Goupy No.2

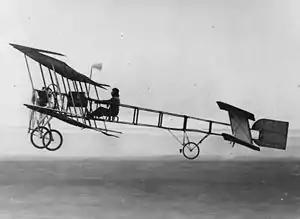

The Goupy No.2 was an experimental aircraft designed by and and built in France in 1909 at the Blériot factory at Buc. The Goupy No.2 is significant for two major and influential innovations in aircraft design: it was the first tractor configuration biplane to fly and the first biplane to feature staggered wings, built with a landing gear configuration nearly identical in appearance to the Blériot XI monoplane, flown earlier that year. While both these features would very soon become the norm in aircraft design, the No.2 was described in the aviation press at the time as having a "somewhat unusual design". The only features that would not be typical of aircraft in the years to come would be its biplane tail unit, and the whole-chord wingtip ailerons fitted to both upper and lower wings. The uncovered wood box-girder fuselage, typical of early aircraft, was later covered.